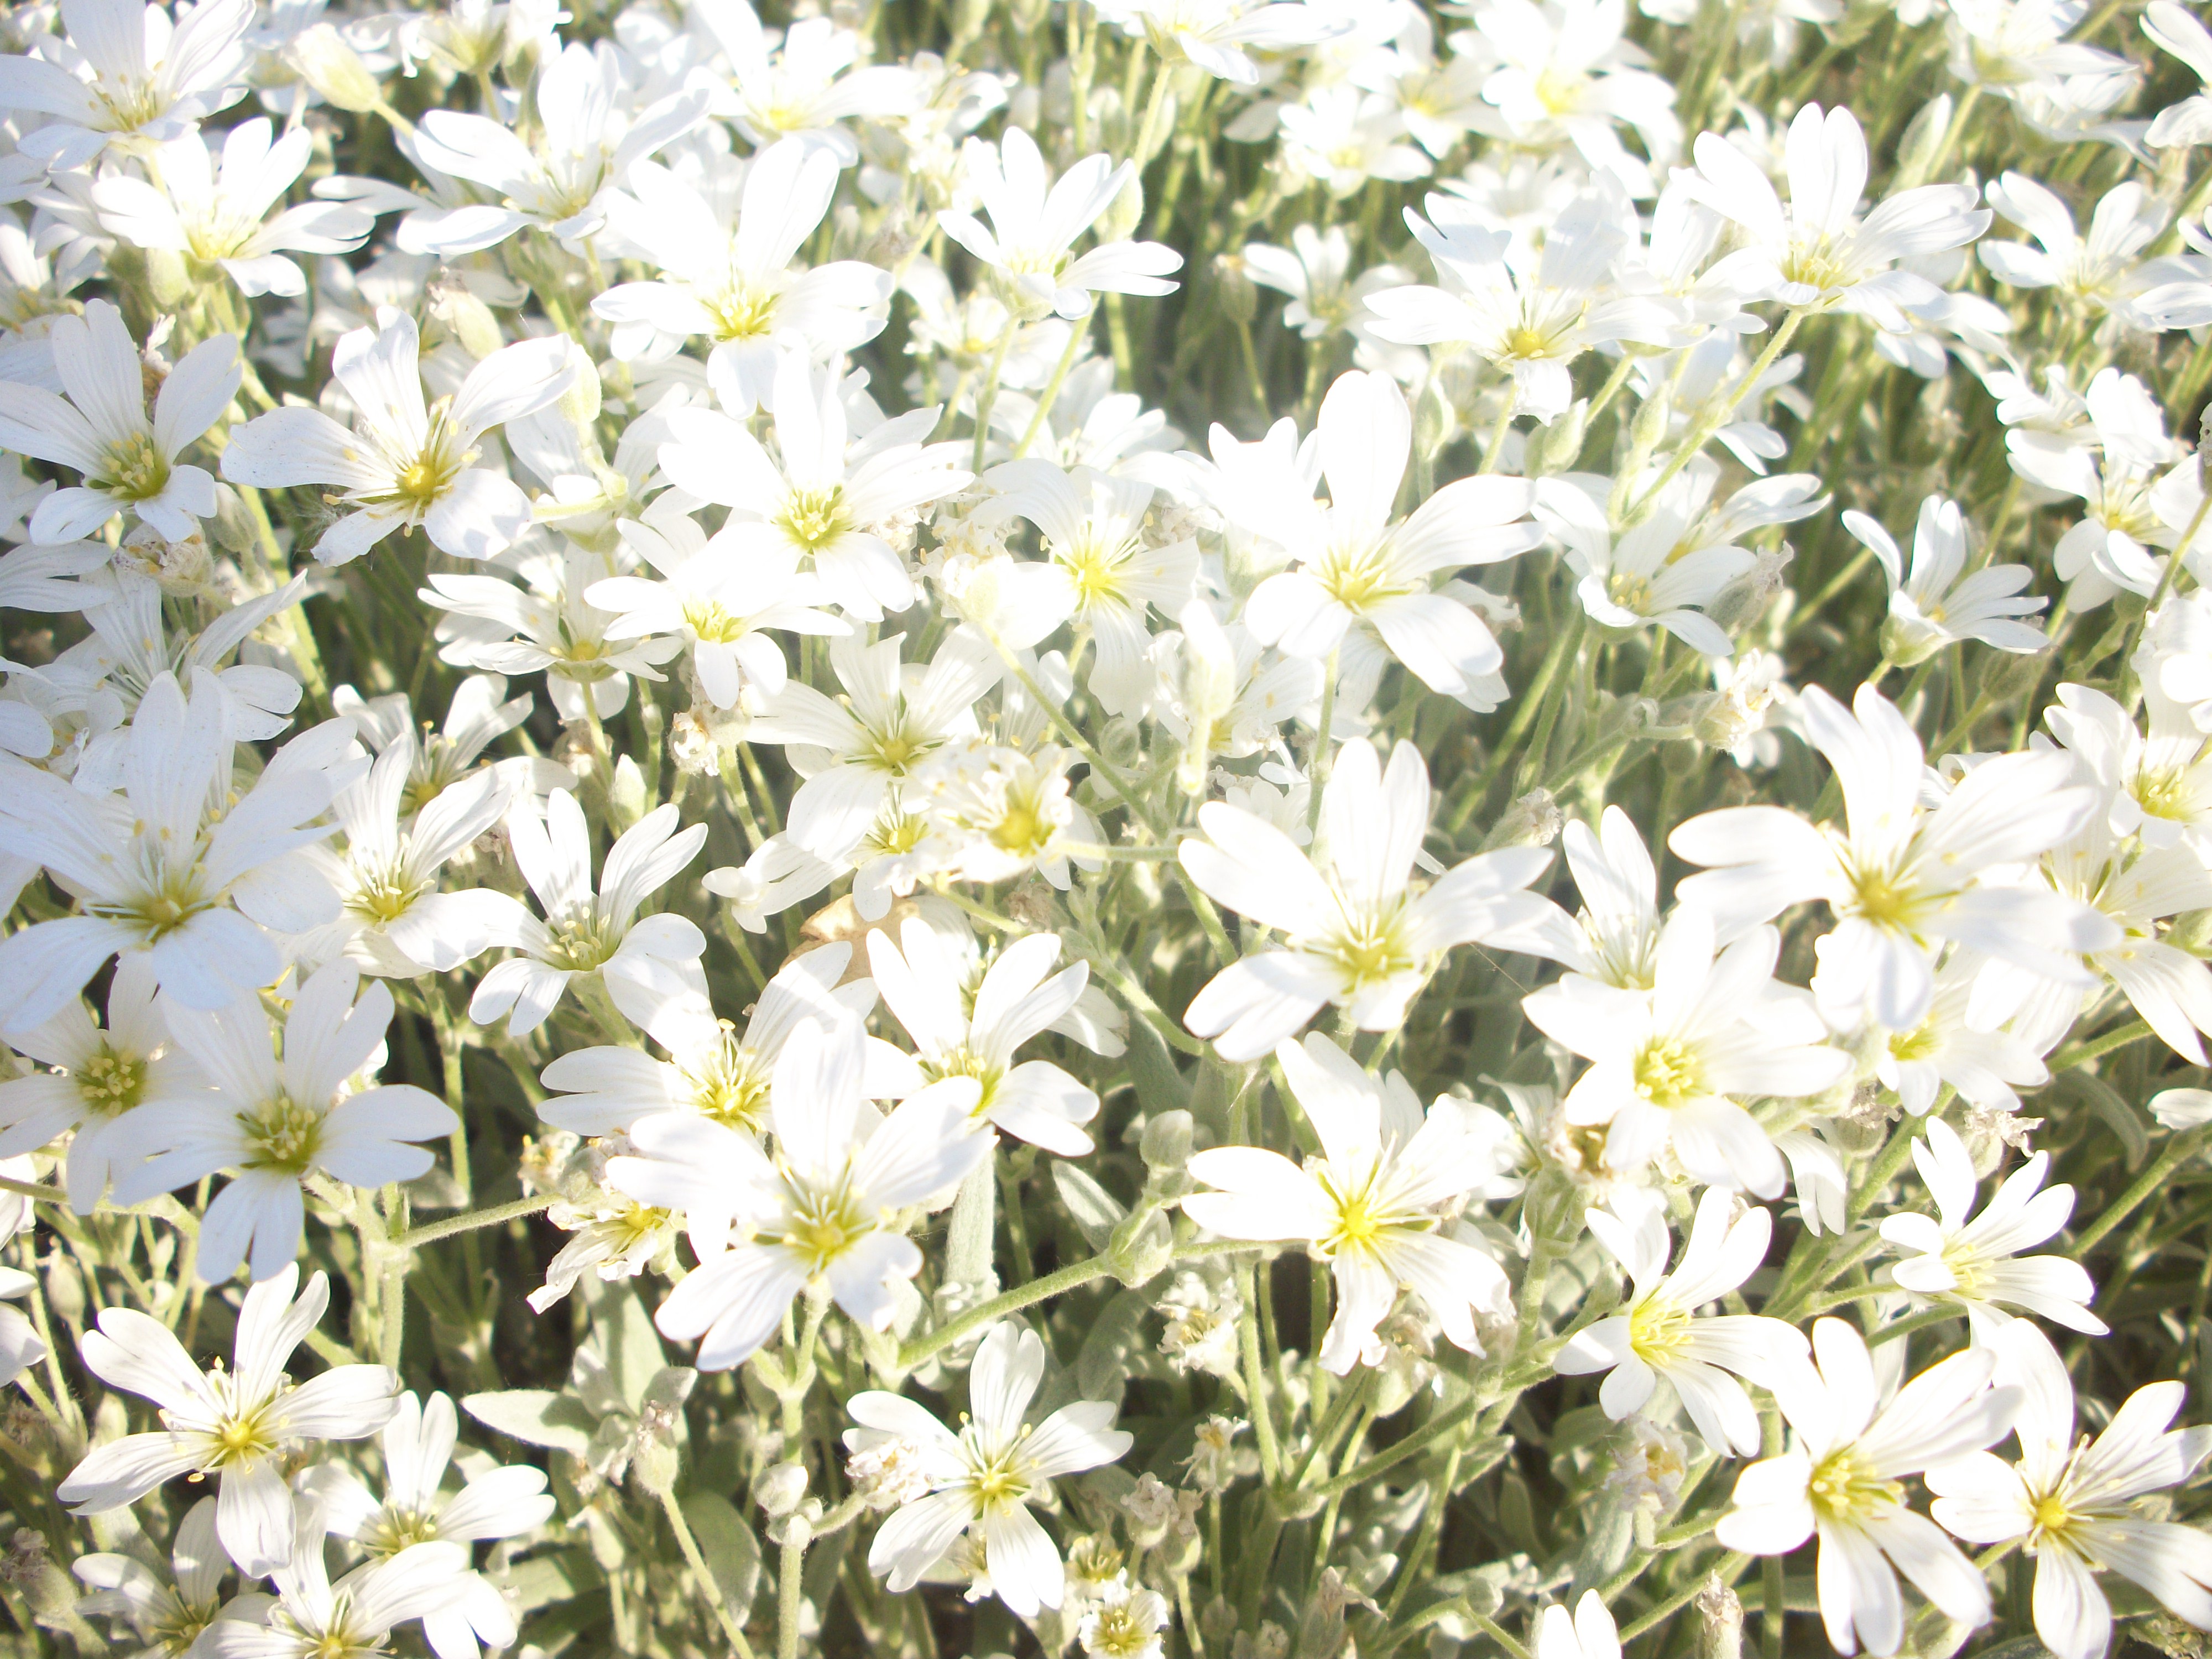
beautiful flowers, nature, bud, daisy, wildflowers, flower, plant, flora, flowering plant, groundcover, shrub, spring, annual plant